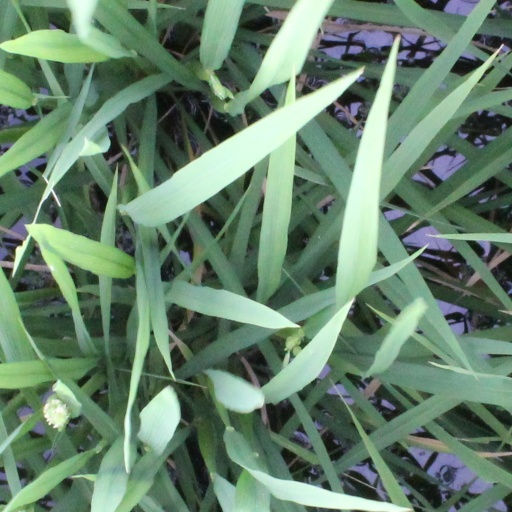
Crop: rice